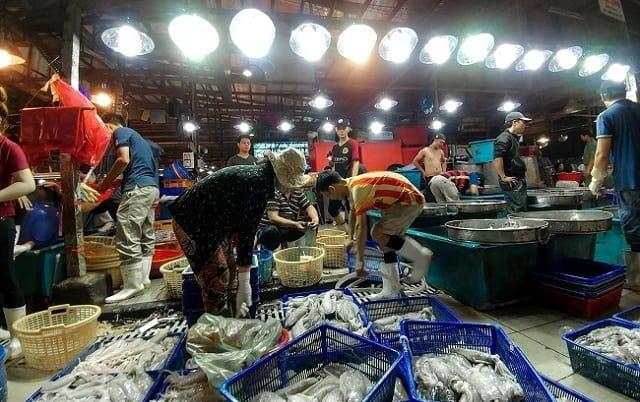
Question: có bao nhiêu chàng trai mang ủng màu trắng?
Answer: có hai chàng trai mang ủng màu trắng